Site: brandenburg
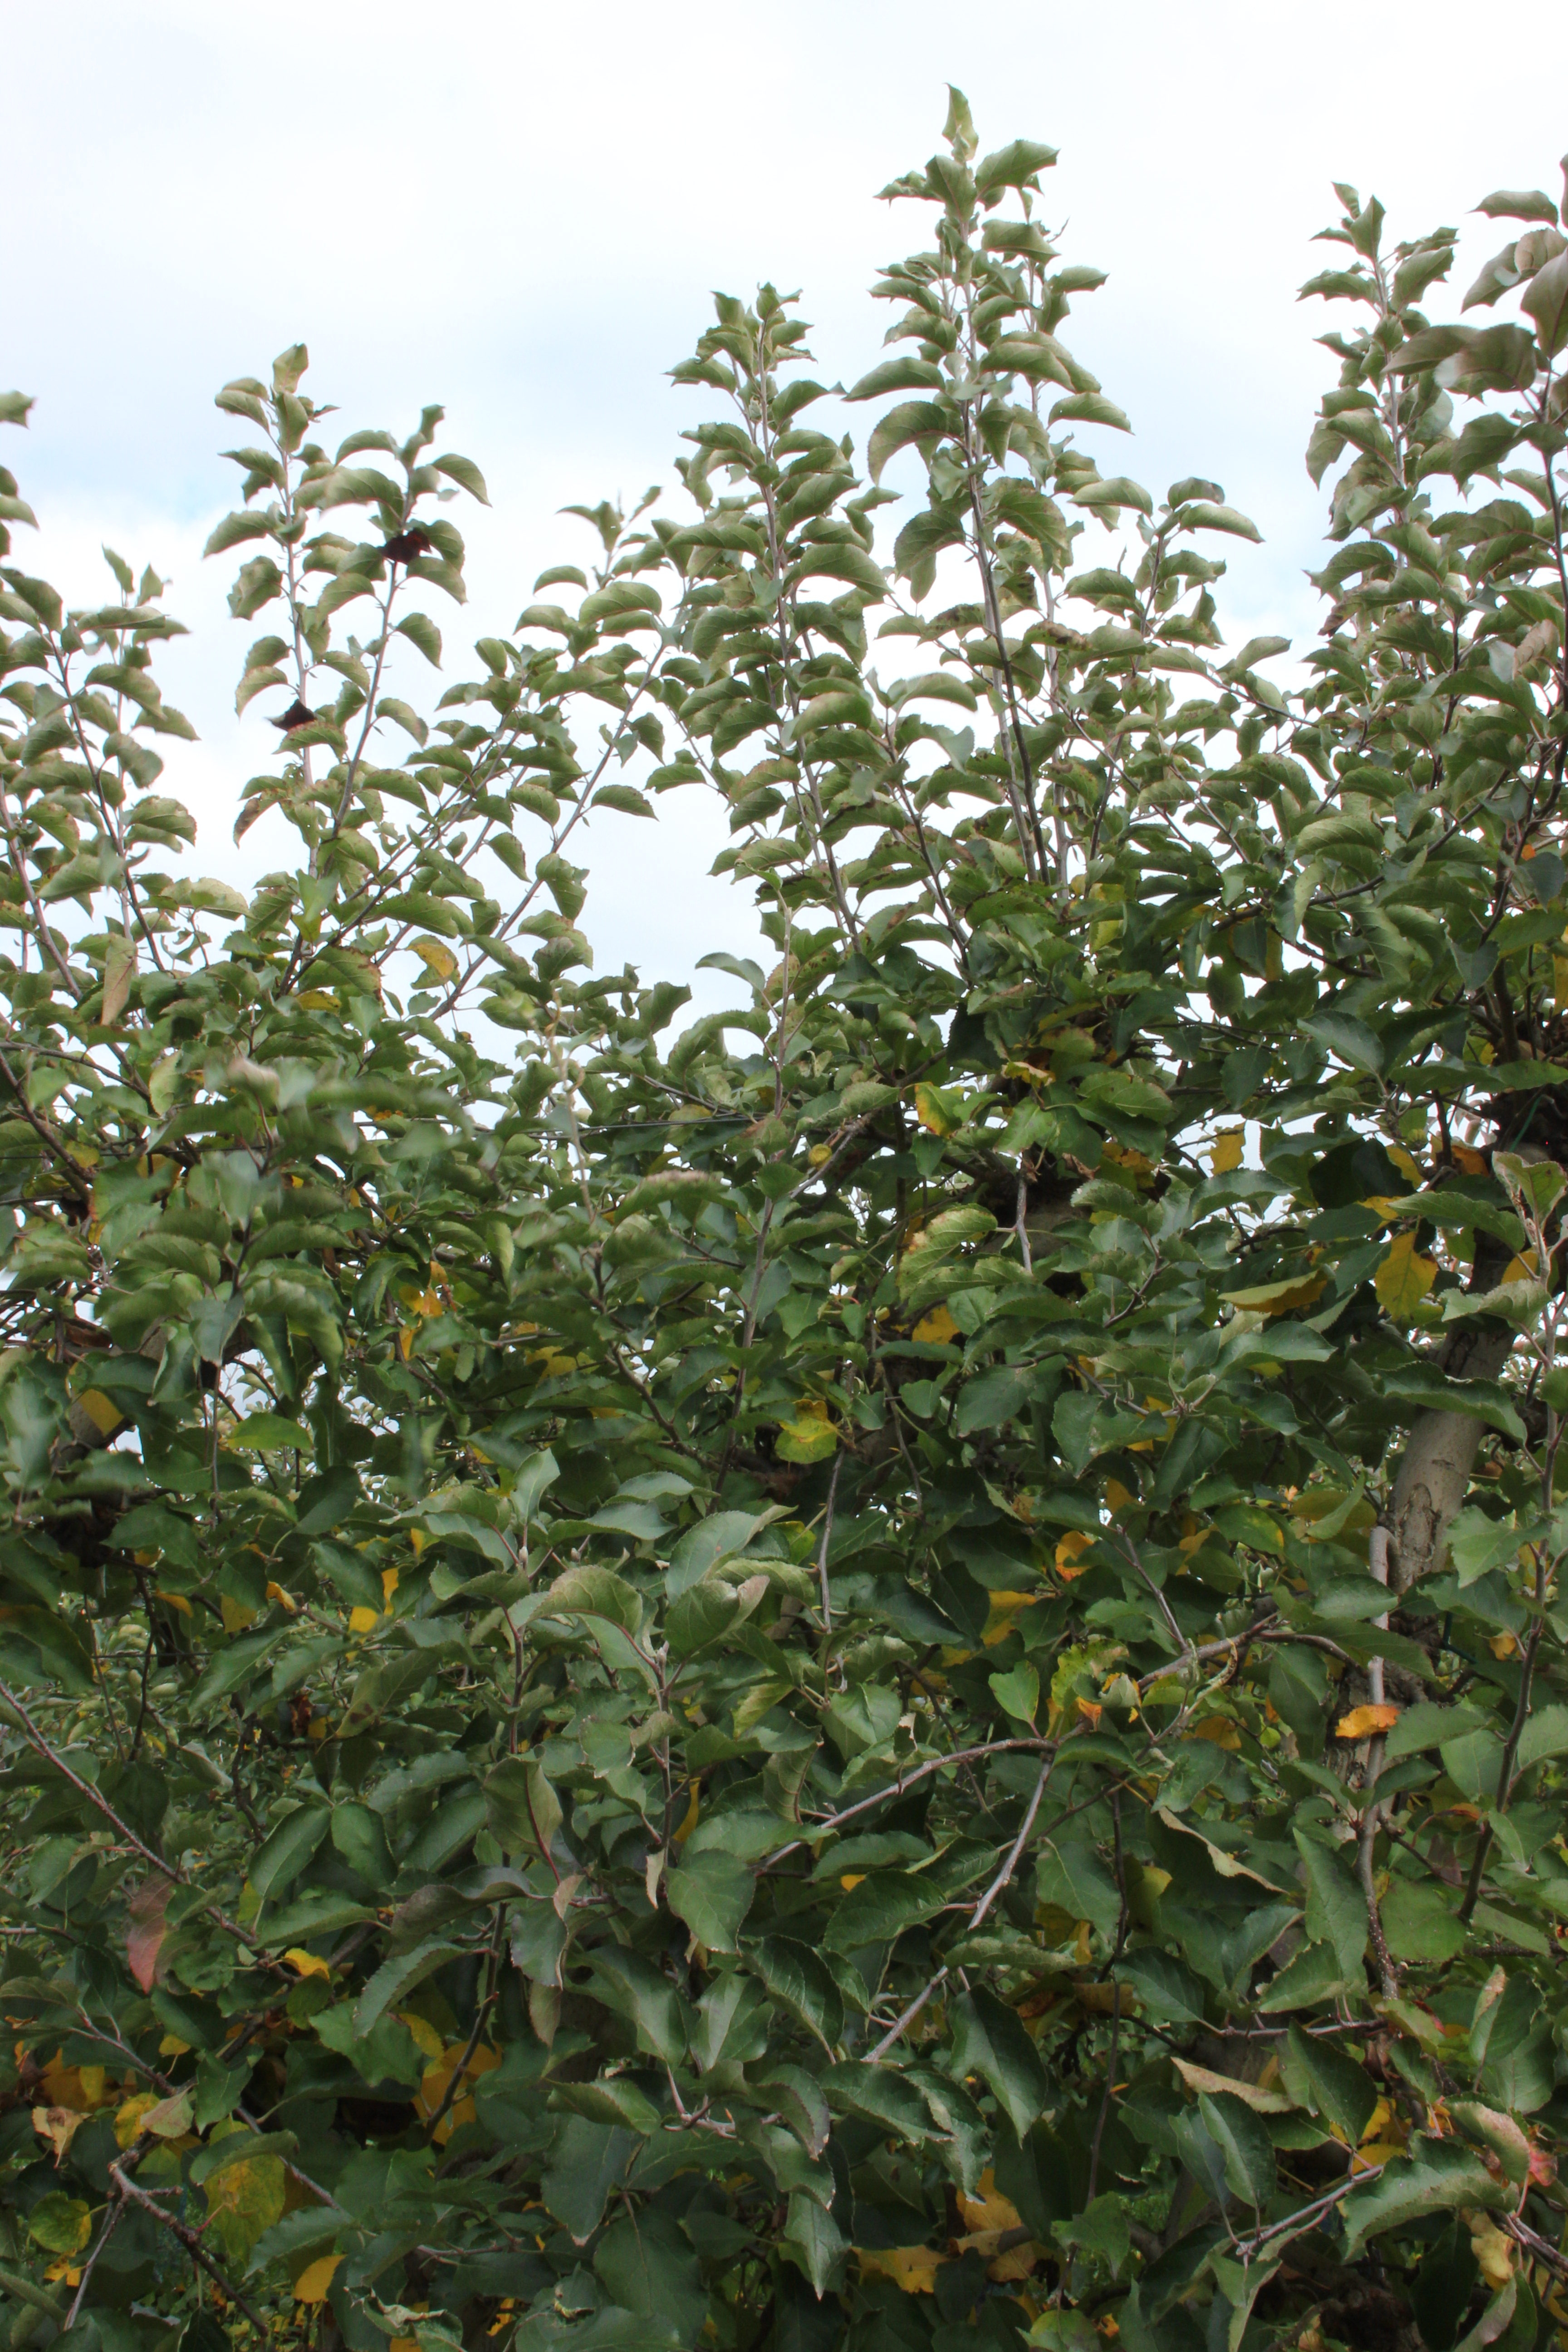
Growth stage (BBCH 91): Senescence, beginning of dormancy